Answer in natural language. Considering the relative positions, where is dark rectangular coffee table (marked B) with respect to brown top white leg dining table (marked C)? Choose between the following options: left or right
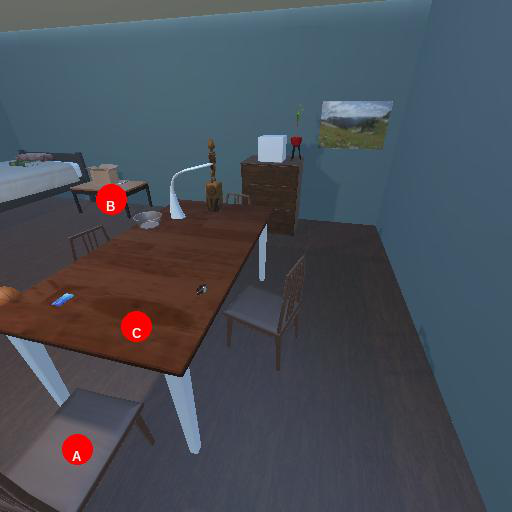
<answer>left</answer>